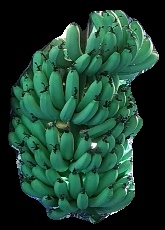
Variety: pachbale
Grade: grade1